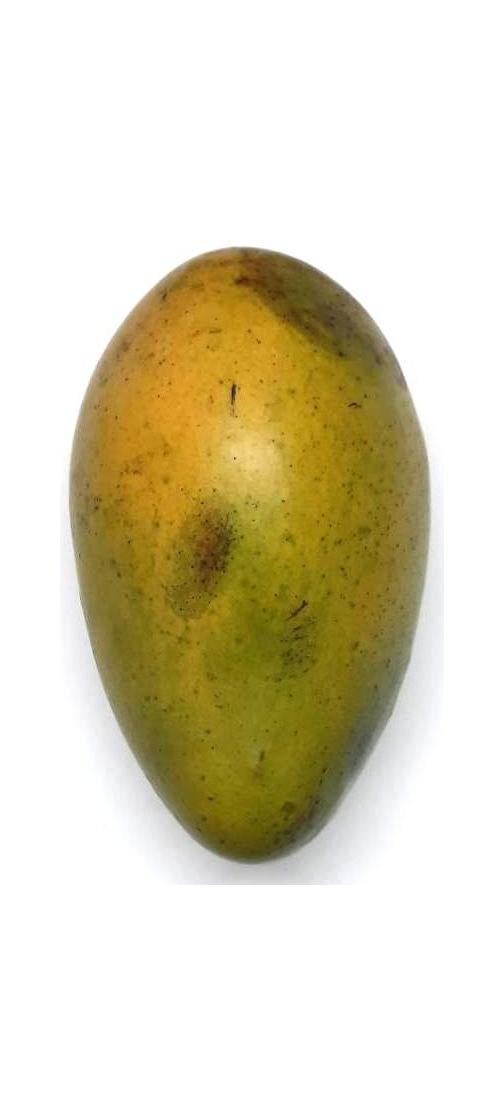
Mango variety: Rupali